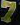
Number: 7